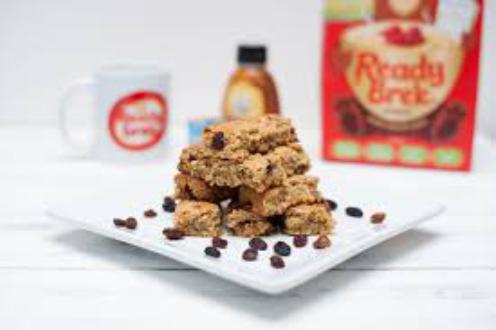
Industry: Food